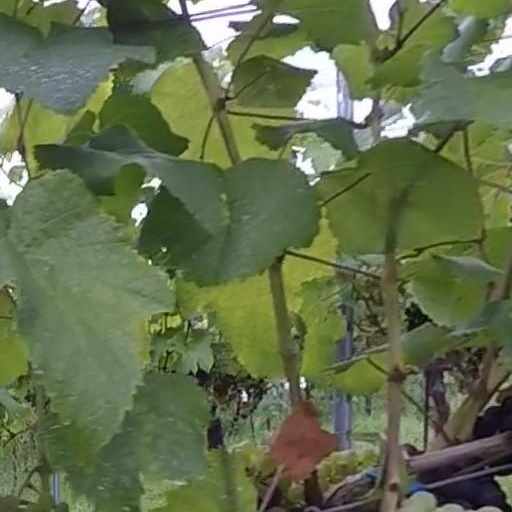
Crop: grape